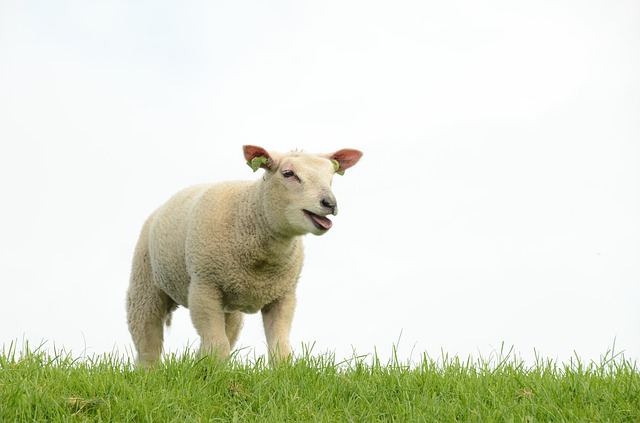
Label: sheep